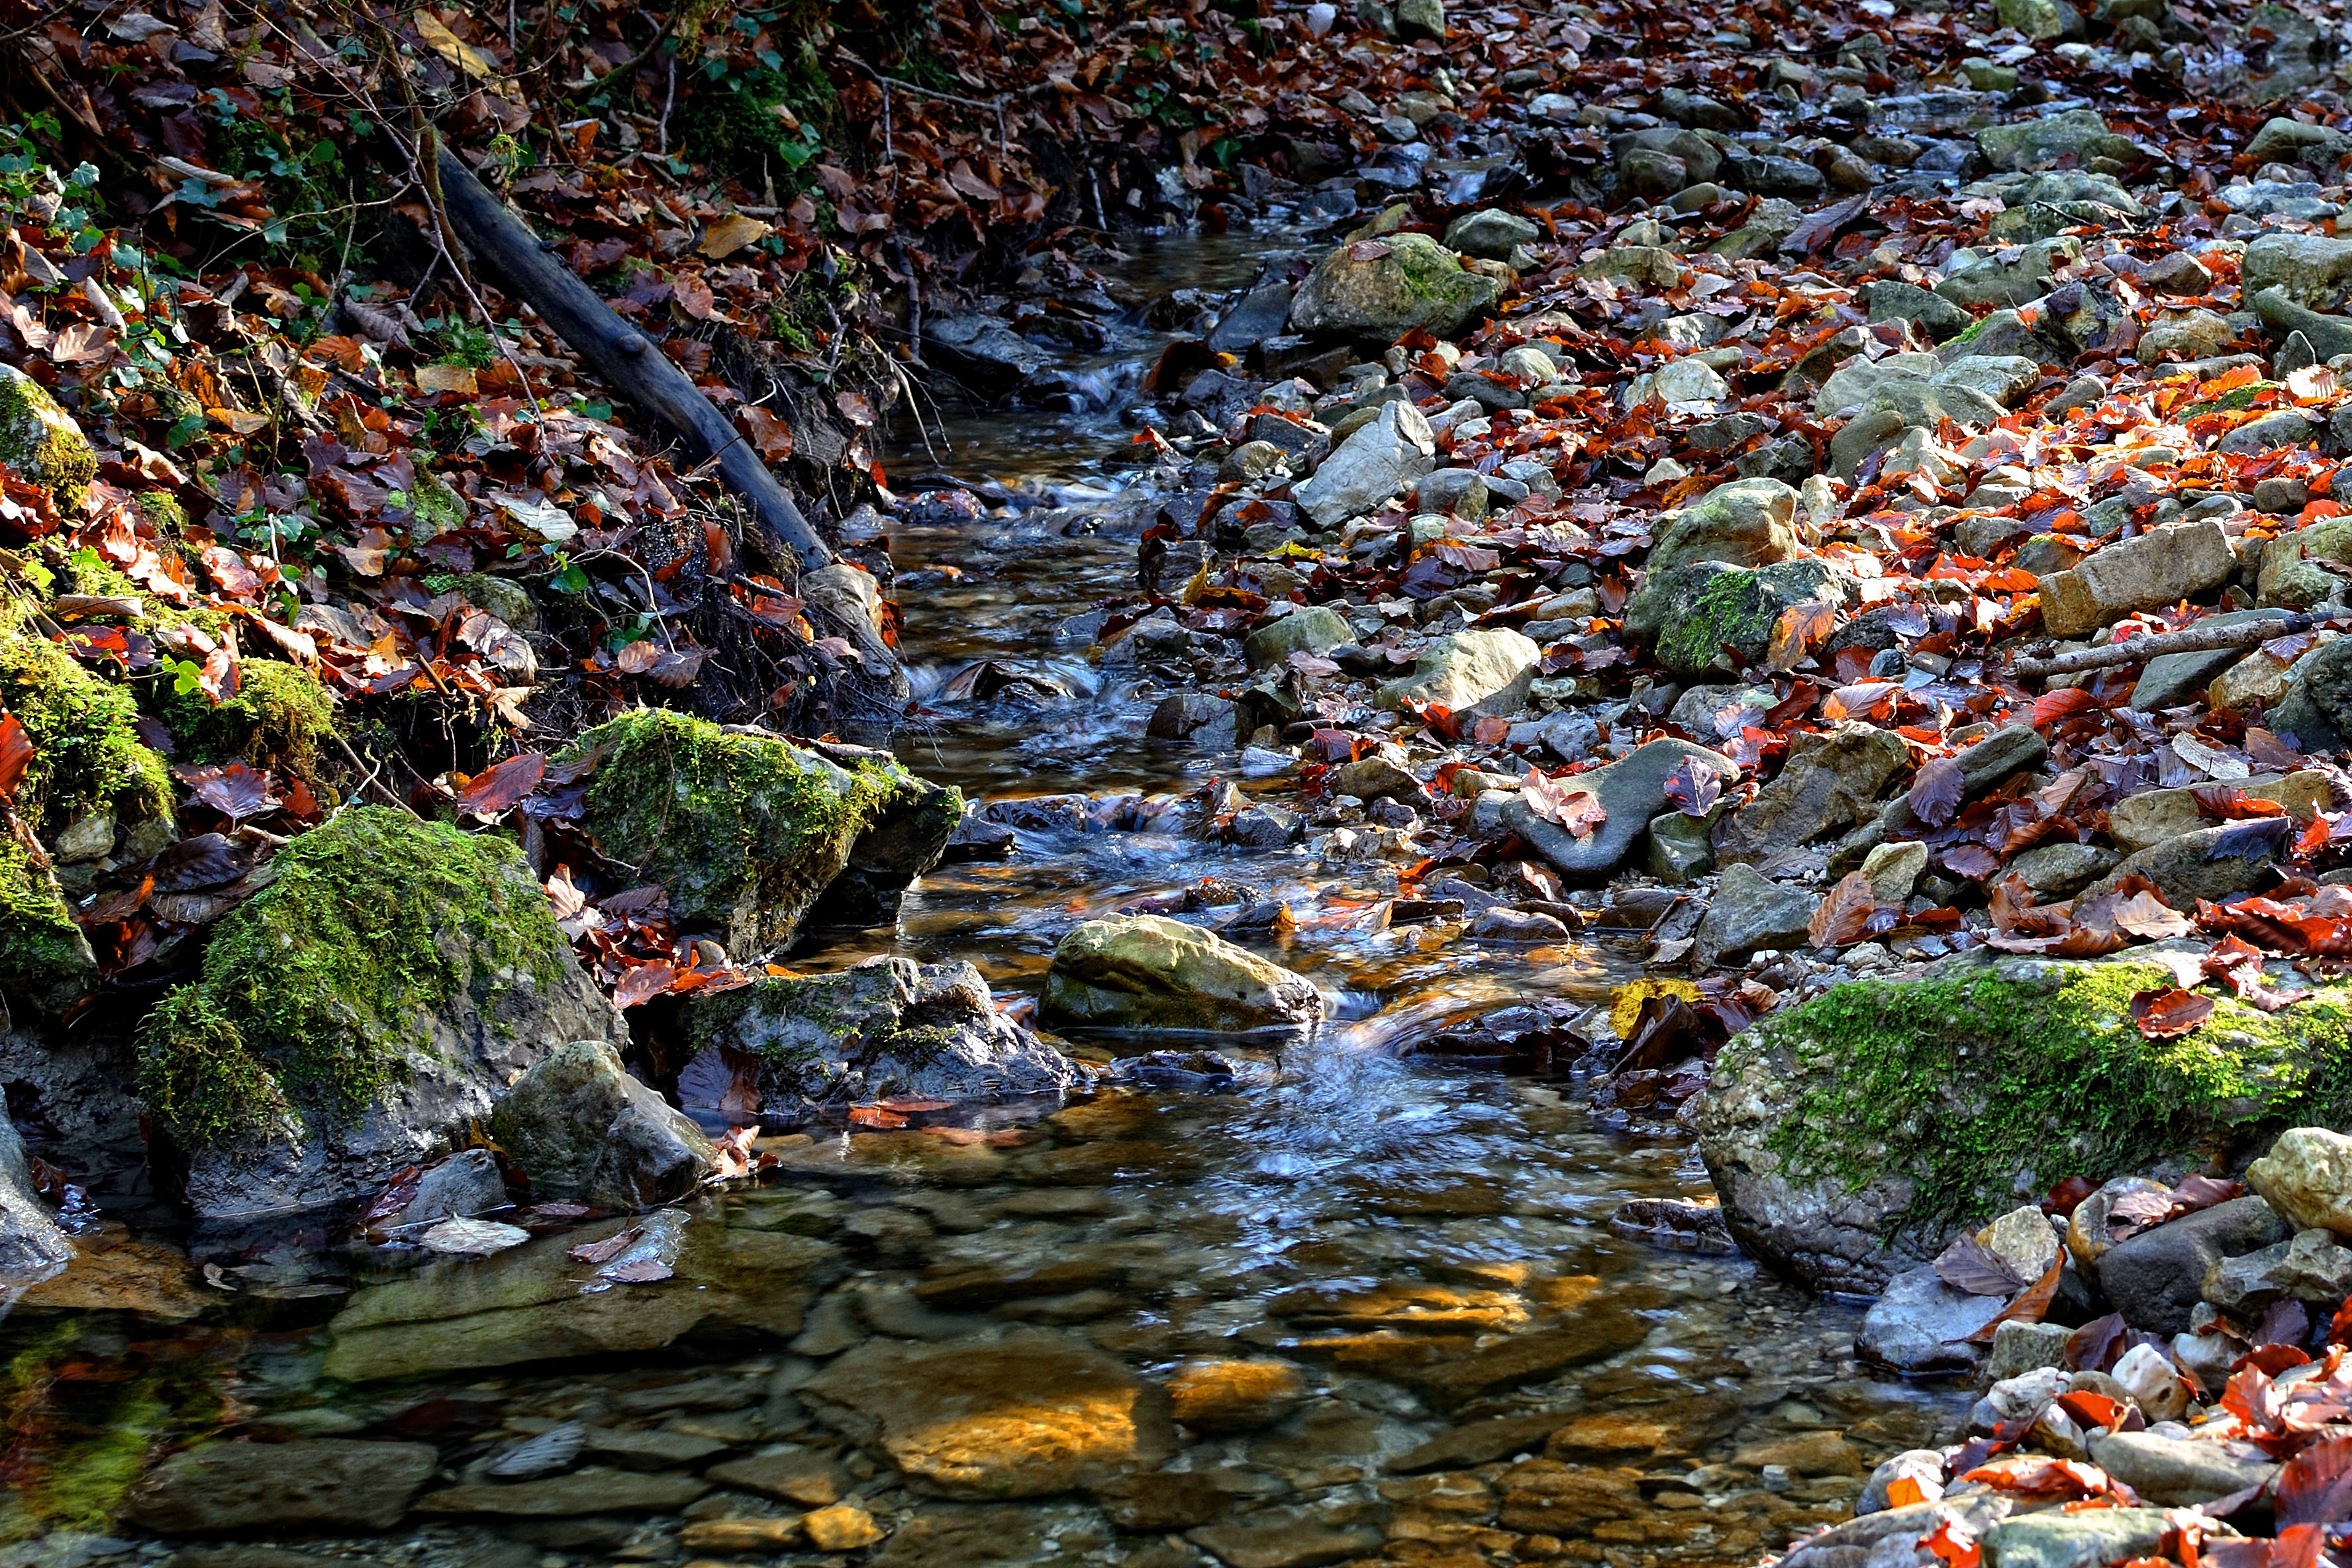
water, nature, forest, rock, leaf, flower, river, pond, stream, flow, relax, pebble, autumn, rapid, rest, season, body of water, stones, out, woodland, bach, silent, watercourse, stream bed, water surface, landform, bach stones